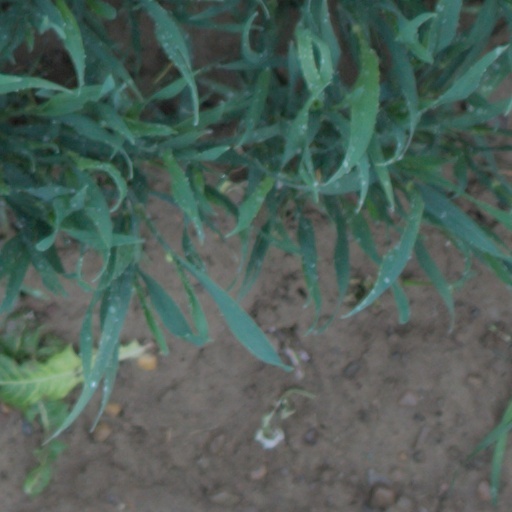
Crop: wheat